2019 Ronde van Drenthe

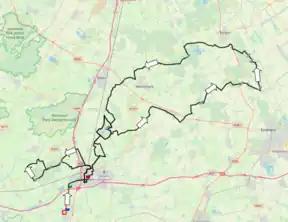
Route

The 13th edition of the Ronde van Drenthe, a women's cycling race in the Netherlands, was held on 17 March 2019. Italian Marta Bastianelli won the race in a three-way sprint before Dutch riders Chantal Blaak and Ellen van Dijk. The race was held over a distance of , starting and finishing in Hoogeveen. The race covered 11 cobbled sections and three ascents of the VAM-berg. It was the second race of the 2019 UCI Women's World Tour. It was the longest UCI Women's World Tour race ever.